Sergei Medvedev (revolutionary)

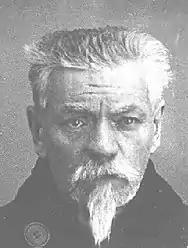
Sergei Medvedev

Sergei Pavlovich Medvedev (15 March 1885 – 10 September 1937) was a Russian Bolshevik revolutionary, metalworker, and trade union organizer. He was born into the peasant estate in a family of Russian ethnicity in Kortino, Moscow Governorate and grew up in the countryside near Moscow and in St. Petersburg. After receiving a primary school education, he began factory work at age thirteen. He first worked at the Obukhov factory in St. Petersburg and participated in the 1901 Obukhov strike. He became a socialist at age fifteen and joined the Bolsheviks when the Russian Social Democratic Workers Party split in 1903.